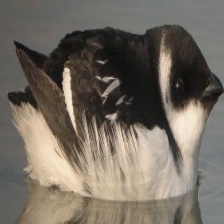
Species: LITTLE AUK
Scientific name: ALLE ALLE